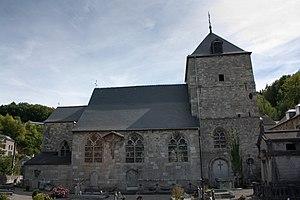
L'église Saint-Quentin, à Lives-sur-Meuse This is a photo of a monument in Wallonia, number: 92094-CLT-0121-01
Cette page regroupe l'ensemble du patrimoine immobilier classé de la ville belge de Namur.